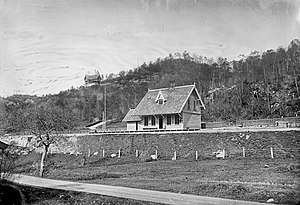
Fjøsanger Station
Fjøsanger Station var en jernbanestation på Vossebanen, der lå i kvarteret Fjøsanger i Bergen i Norge.